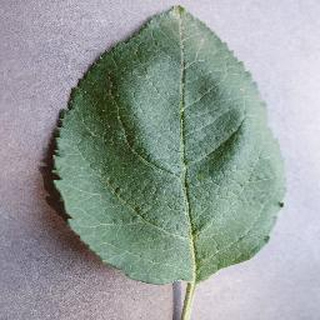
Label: healthy_apple